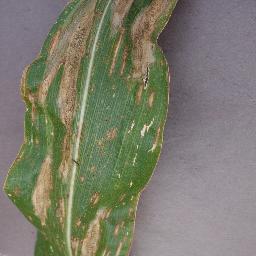
Label: Corn_(Maize)___Northern_Leaf_Blight